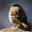
Label: bird